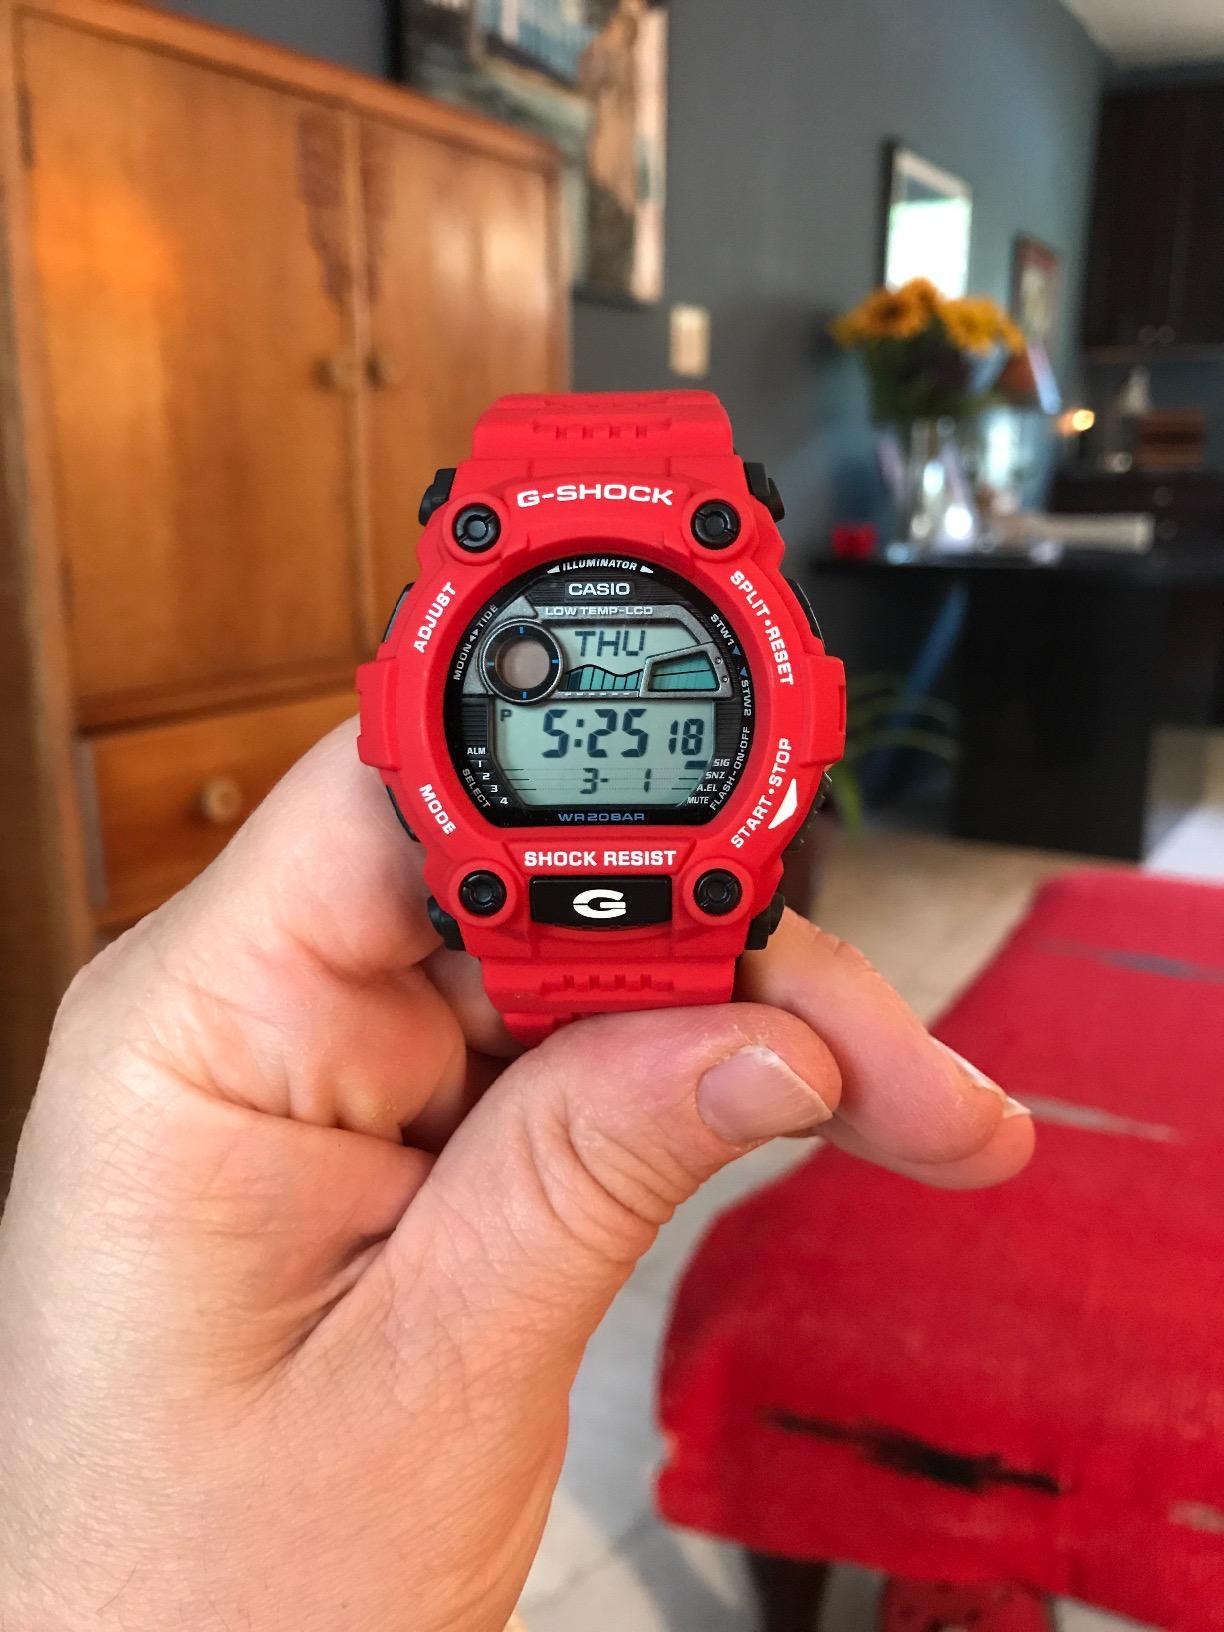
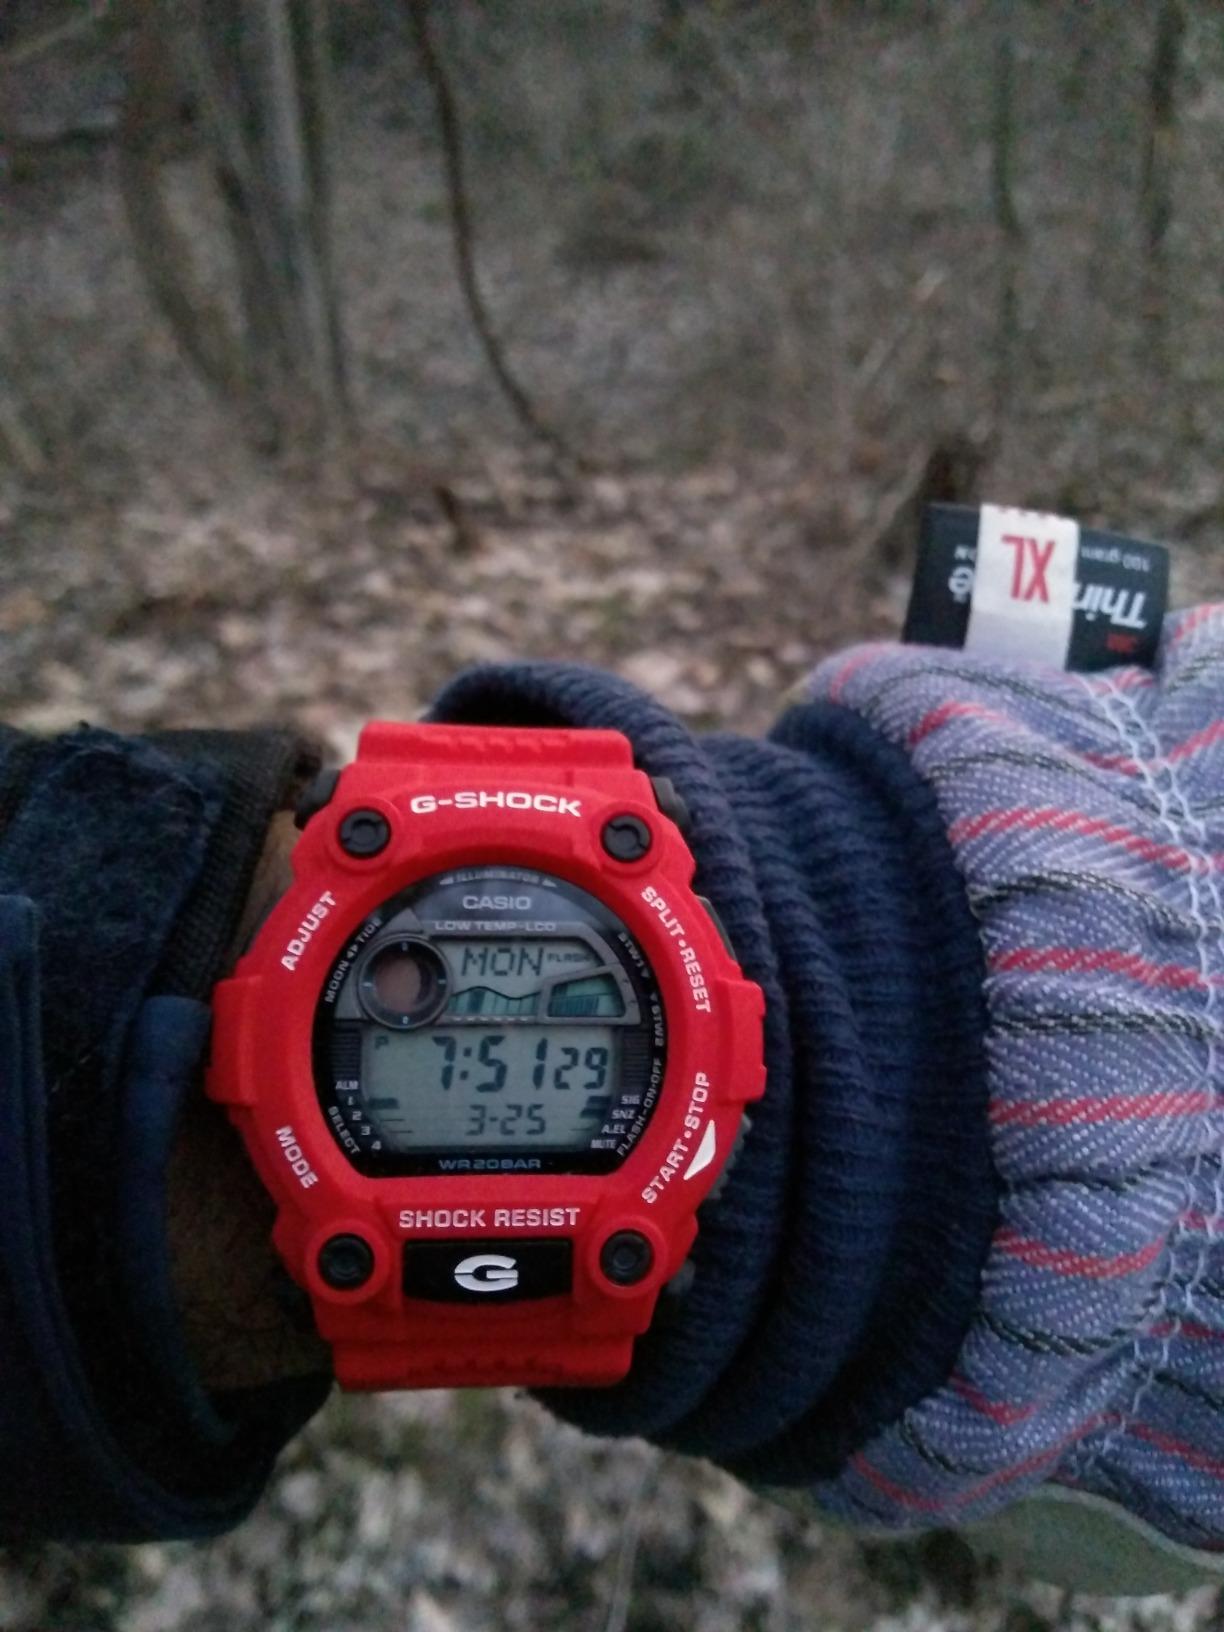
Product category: accessories_watch
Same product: yes